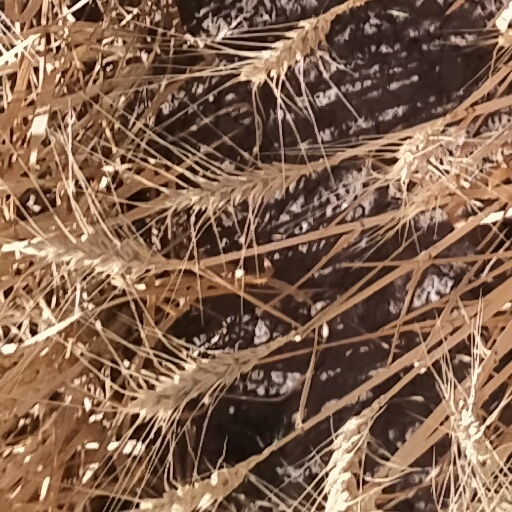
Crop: wheat